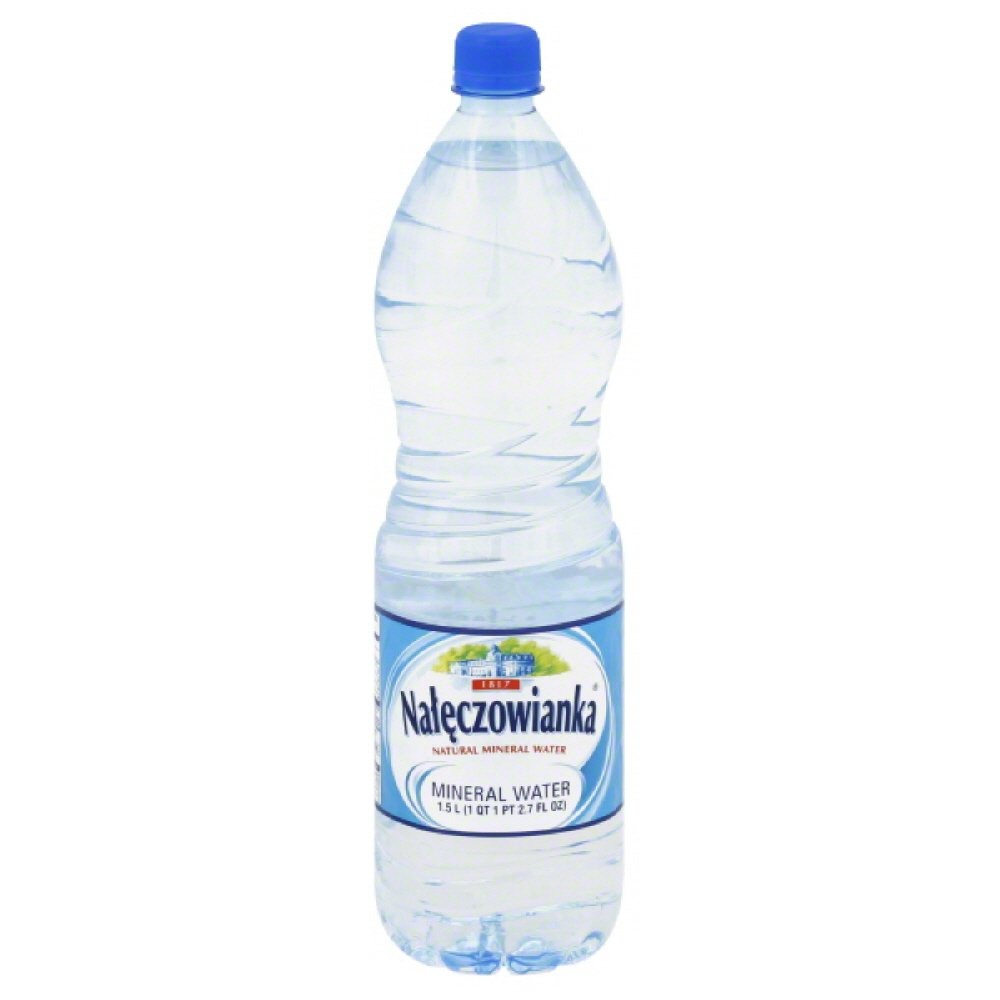
Item Name: Naleczowianka Mineral Water Non Carbonated, 1.5 Liter (Pack of 6)
Bullet Point 1: Pack of six, 5.71-Ounce (Total of 34.26-Ounces)
Bullet Point 2: Help prevent formation of kidney stones
Bullet Point 3: Perfect source of daily refreshment
Value: 9.0
Unit: Fl Oz

Price: 30.77